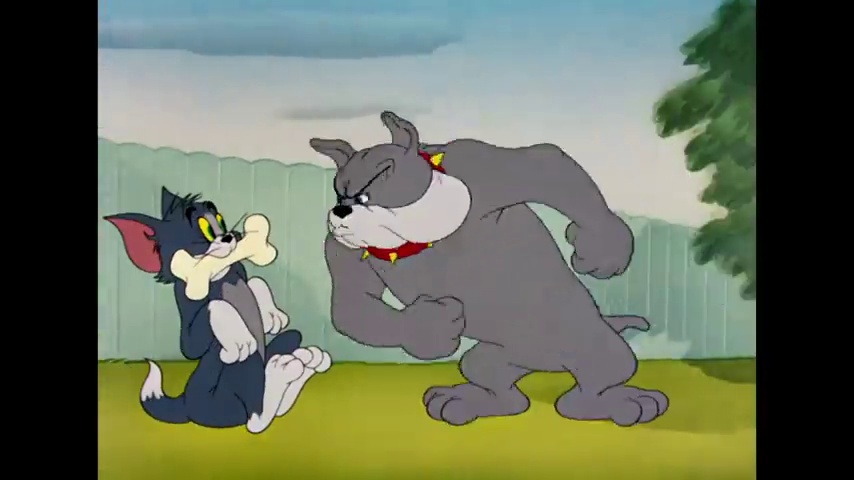
Portrait style: Cartoon Portrait